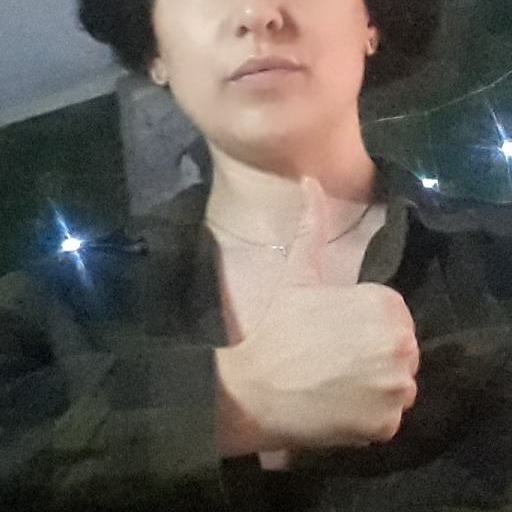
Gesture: like